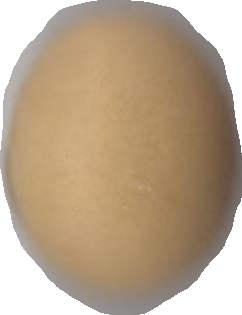
Variety: Dega